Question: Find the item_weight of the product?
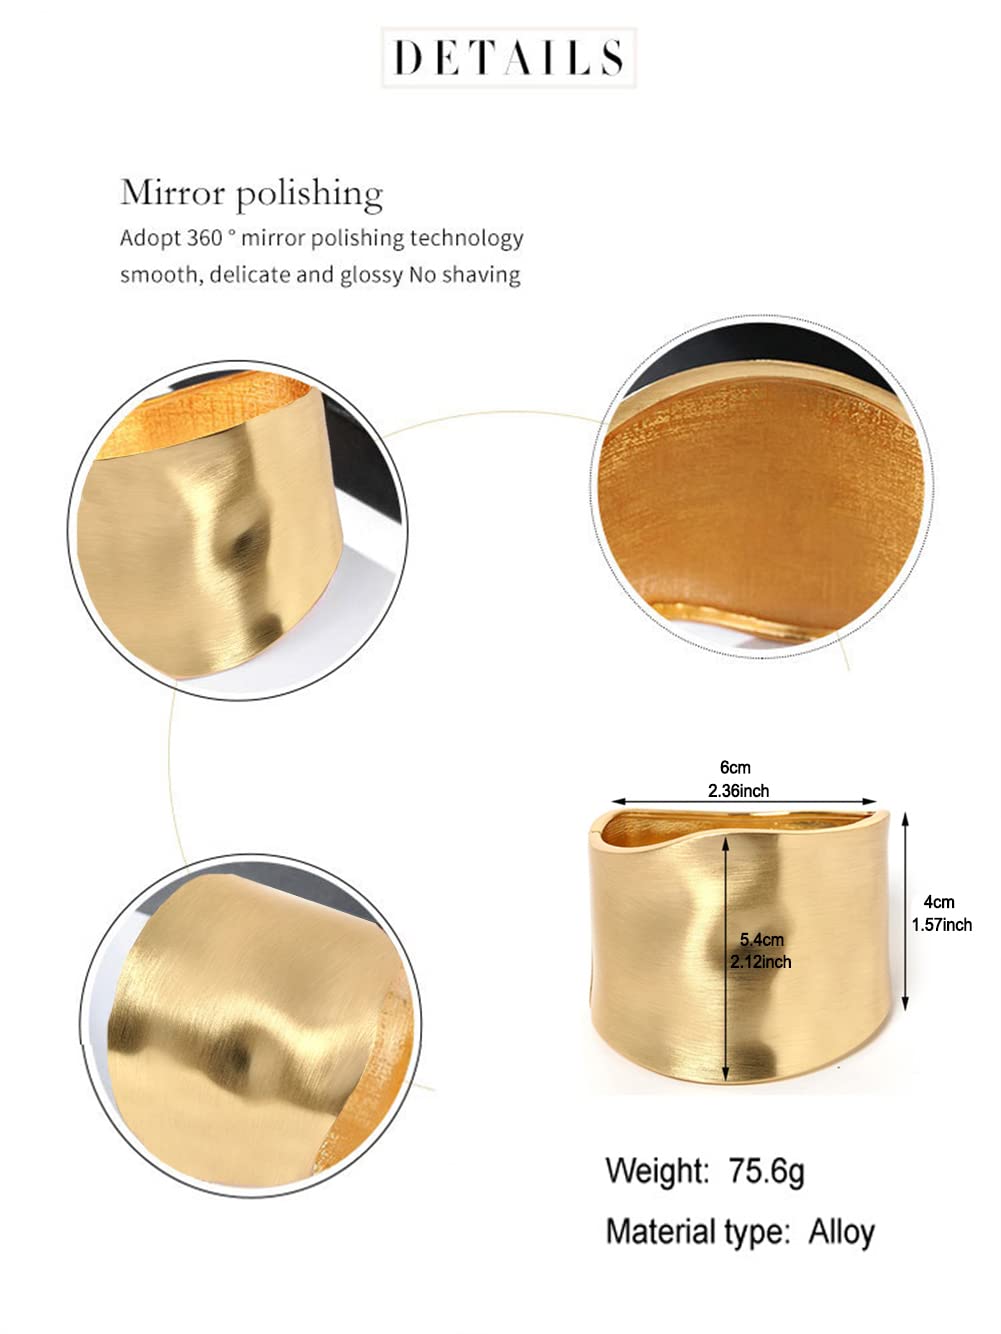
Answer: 75.6 gram